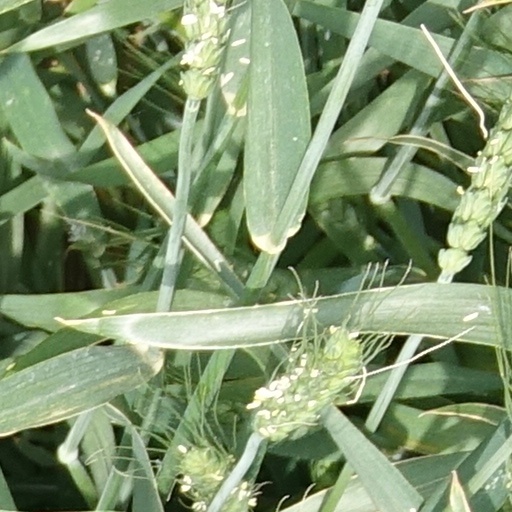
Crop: wheat